Chronophotography

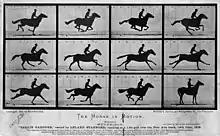
"The Horse in Motion", a motion study photographed by Eadweard Muybridge using chronophotography, 1878

Chronophotography is a photographic technique from the Victorian era which captures a number of phases of movements. The best known chronophotography works were mostly intended for the scientific study of locomotion, to discover practical information for animal handlers and/or as reference material for artists. Although many results were not intended to be exhibited as moving pictures, there is much overlap with the more or less simultaneous quest to register and exhibit photographic motion pictures.